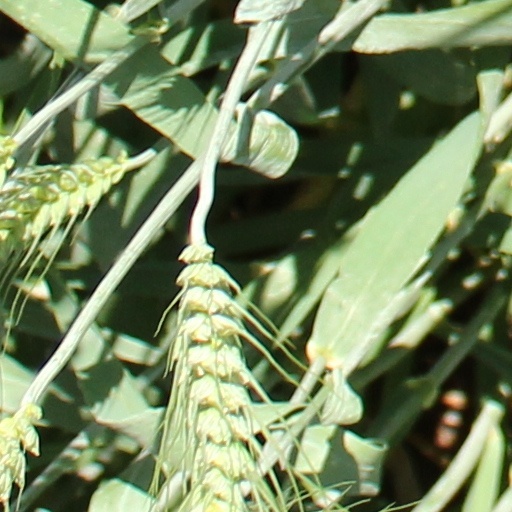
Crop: wheat